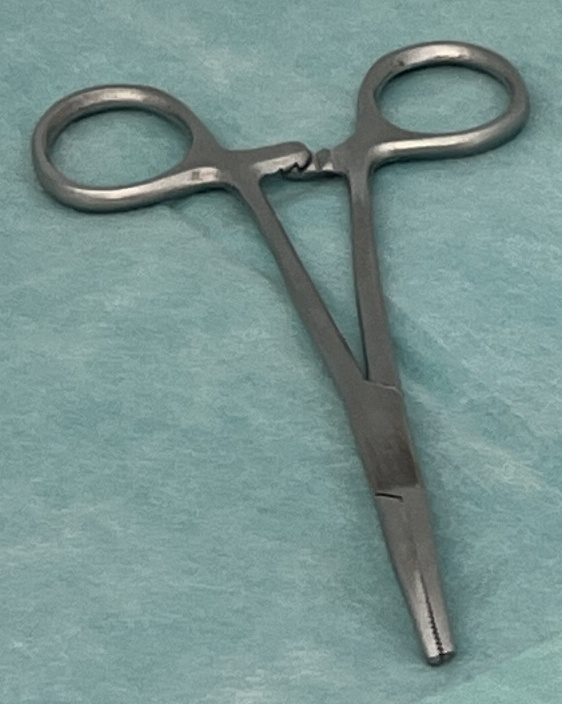
Hinged instrument state: closed